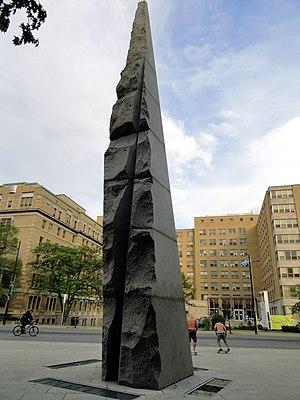
Olivier Debré, né le 14 avril 1920 à Paris où il est mort le 1ᵉʳ juin 1999, est un peintre français, représentant majeur de l’abstraction lyrique.